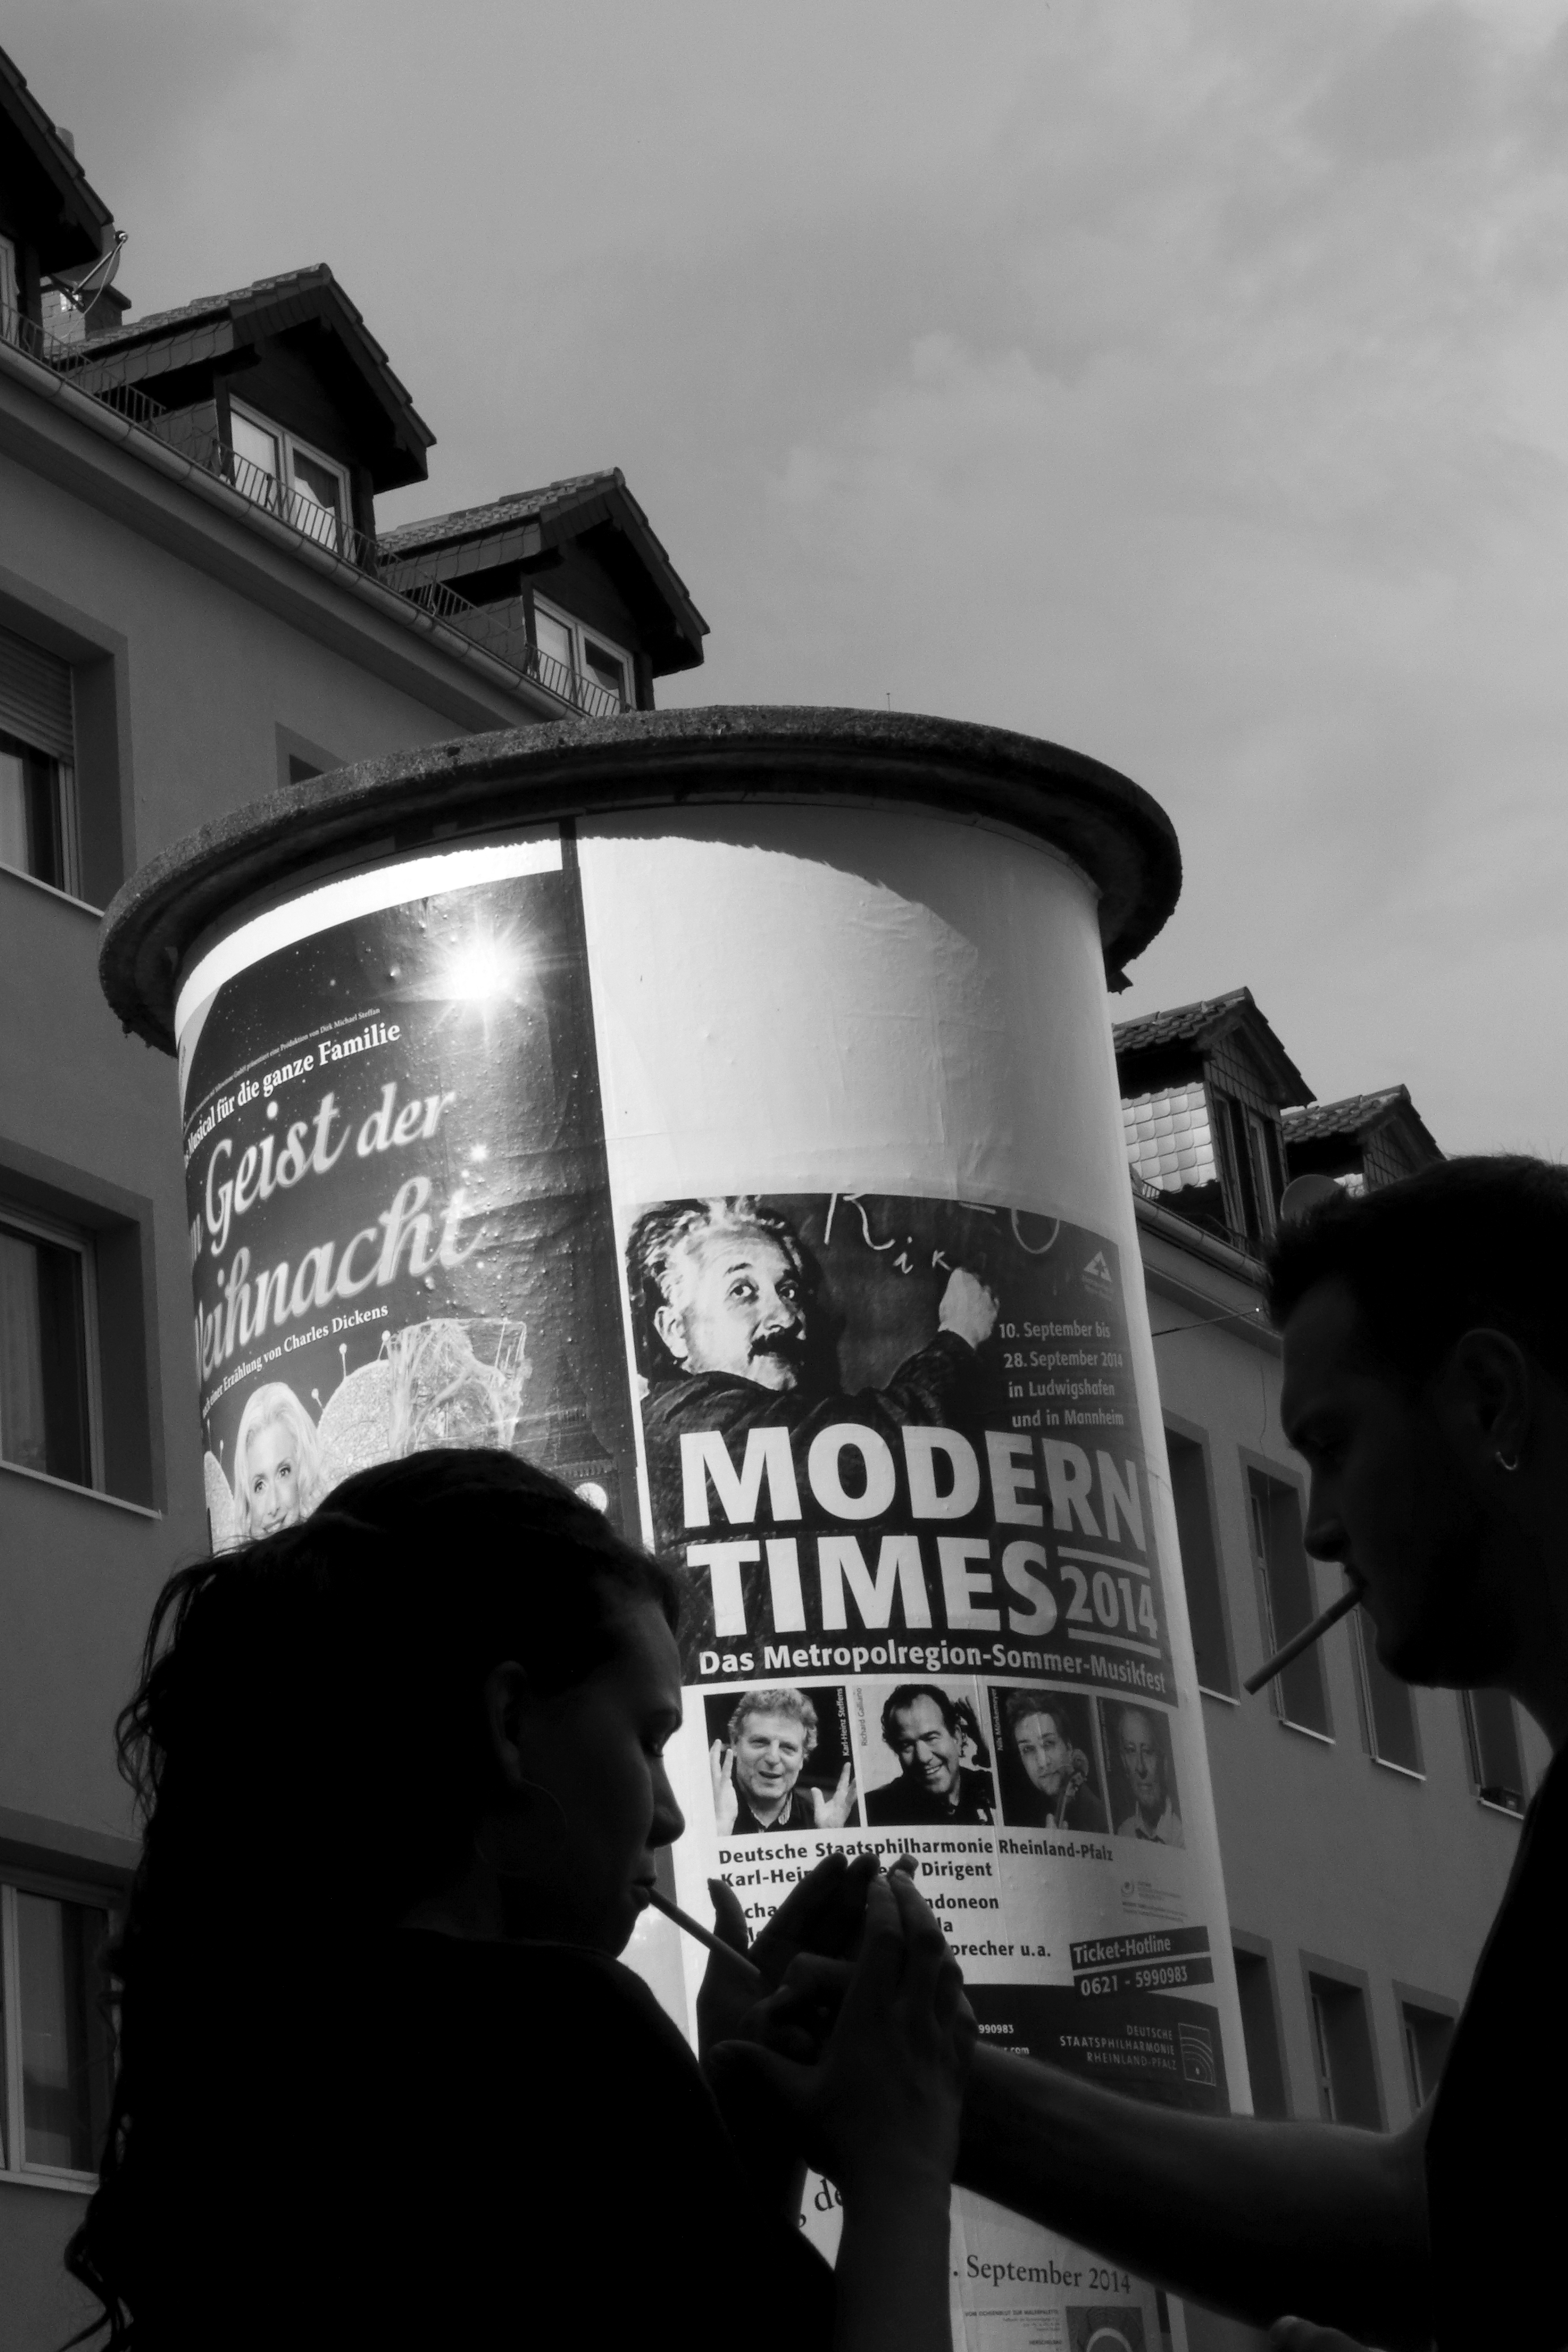
black and white, people, white, photography, advertising, black, monochrome, reflex camera, streetphotography, bw, blackandwhite, blackwhite, photograph, germany, alemania, allemagne, sw, schwarzweiss, schwarzweis, badenwrttemberg, streetscene, germania, strassenszene, mannheim, kurpfalz, badenwurtemberg, schwarzweissfotografie, schwarzweisfotografie, monochrome photography, digital slr, single lens reflex camera